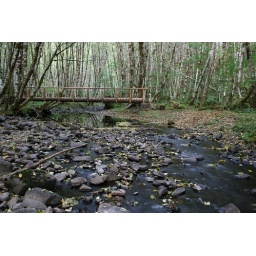
This is the bike (or foot) bridge on the newest segment of the mountain bike trail near Roger's Camp, the Gravelle Brothers trail.